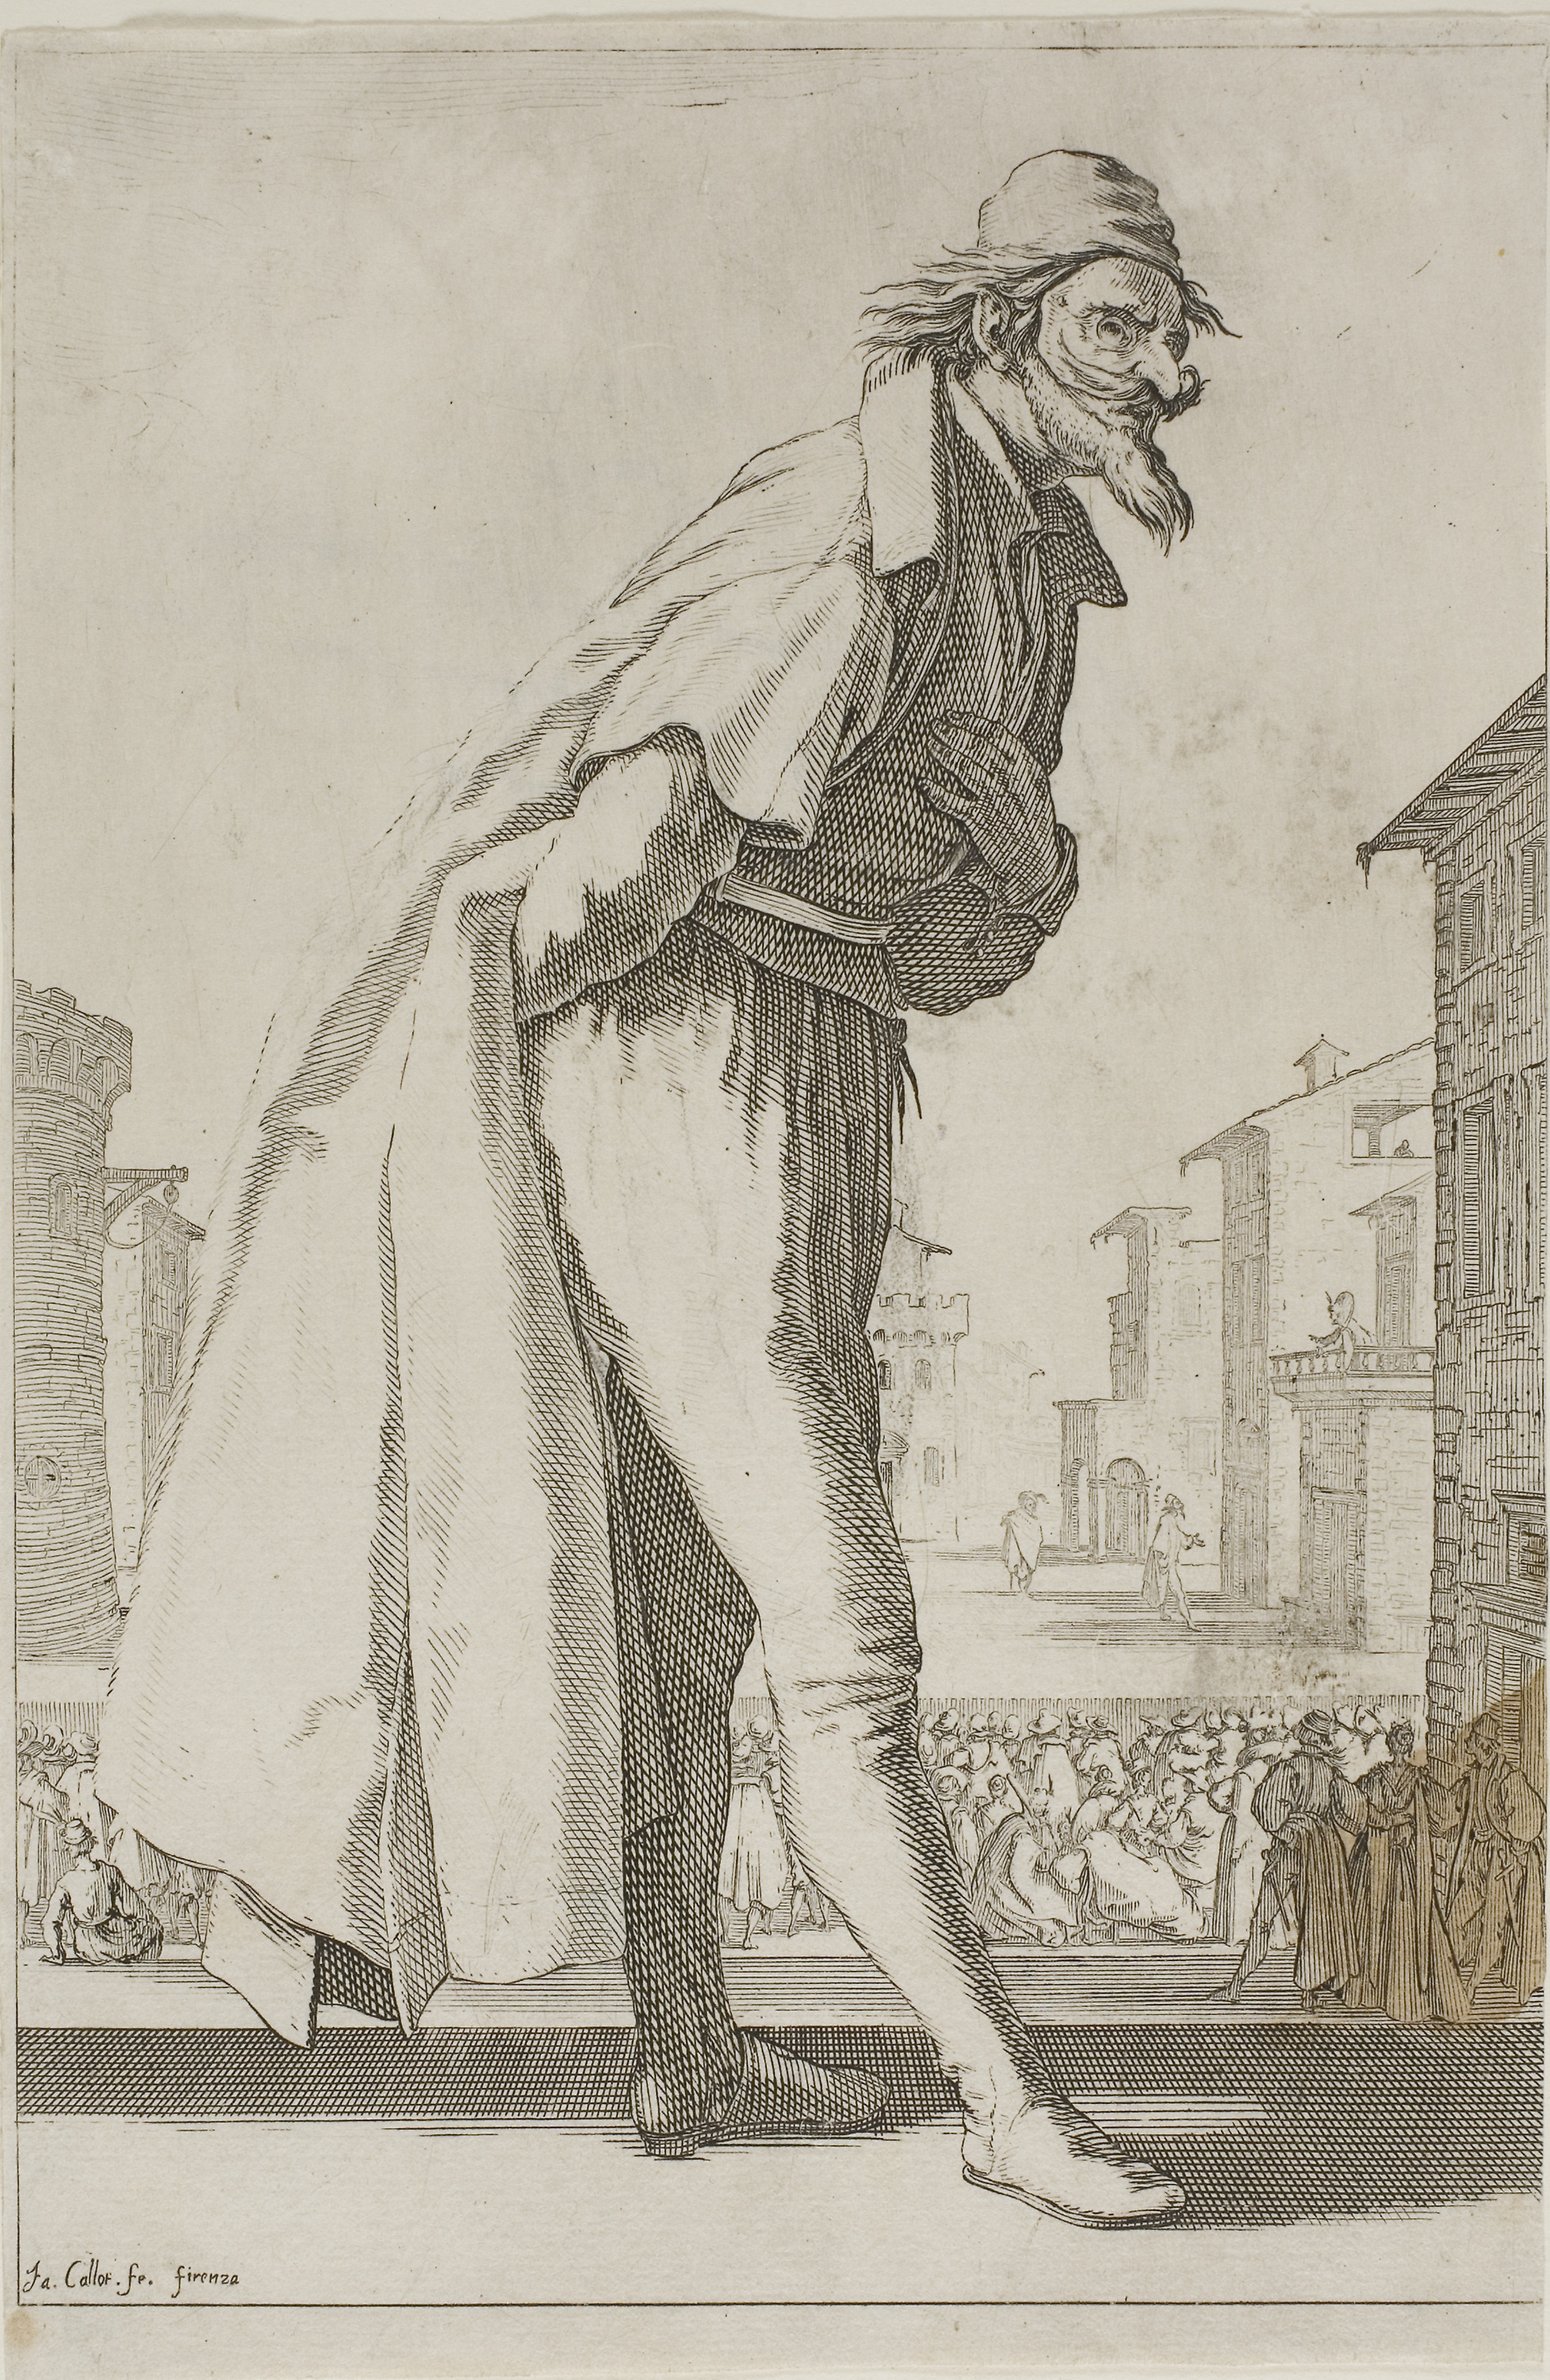
mammal, art, history, drawing, illustration, mythology, ancient history, visual arts, figure drawing